William Earle (slave trader)

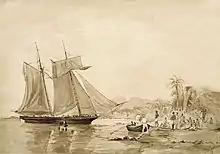
Slavers collecting enslaved people off the coast of Africa, drawing by Édouard Duncan

William Earle (1721–1788) was an English slave trader. In a career lasting 40 years he was responsible for at least 117 slave voyages and by the number of slave voyages he was the sixth most active slave trader in the period 1740–1790 from the Port of Liverpool.